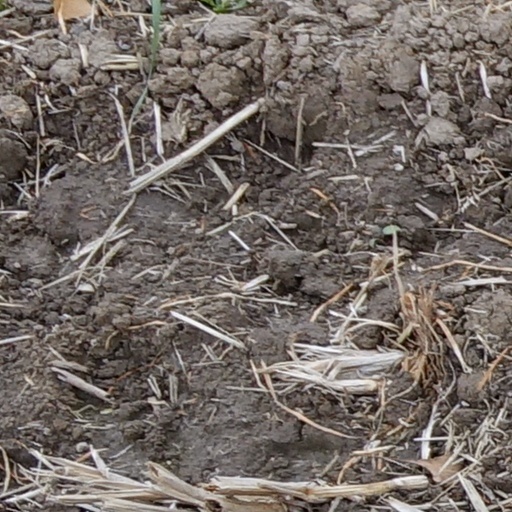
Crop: wheat